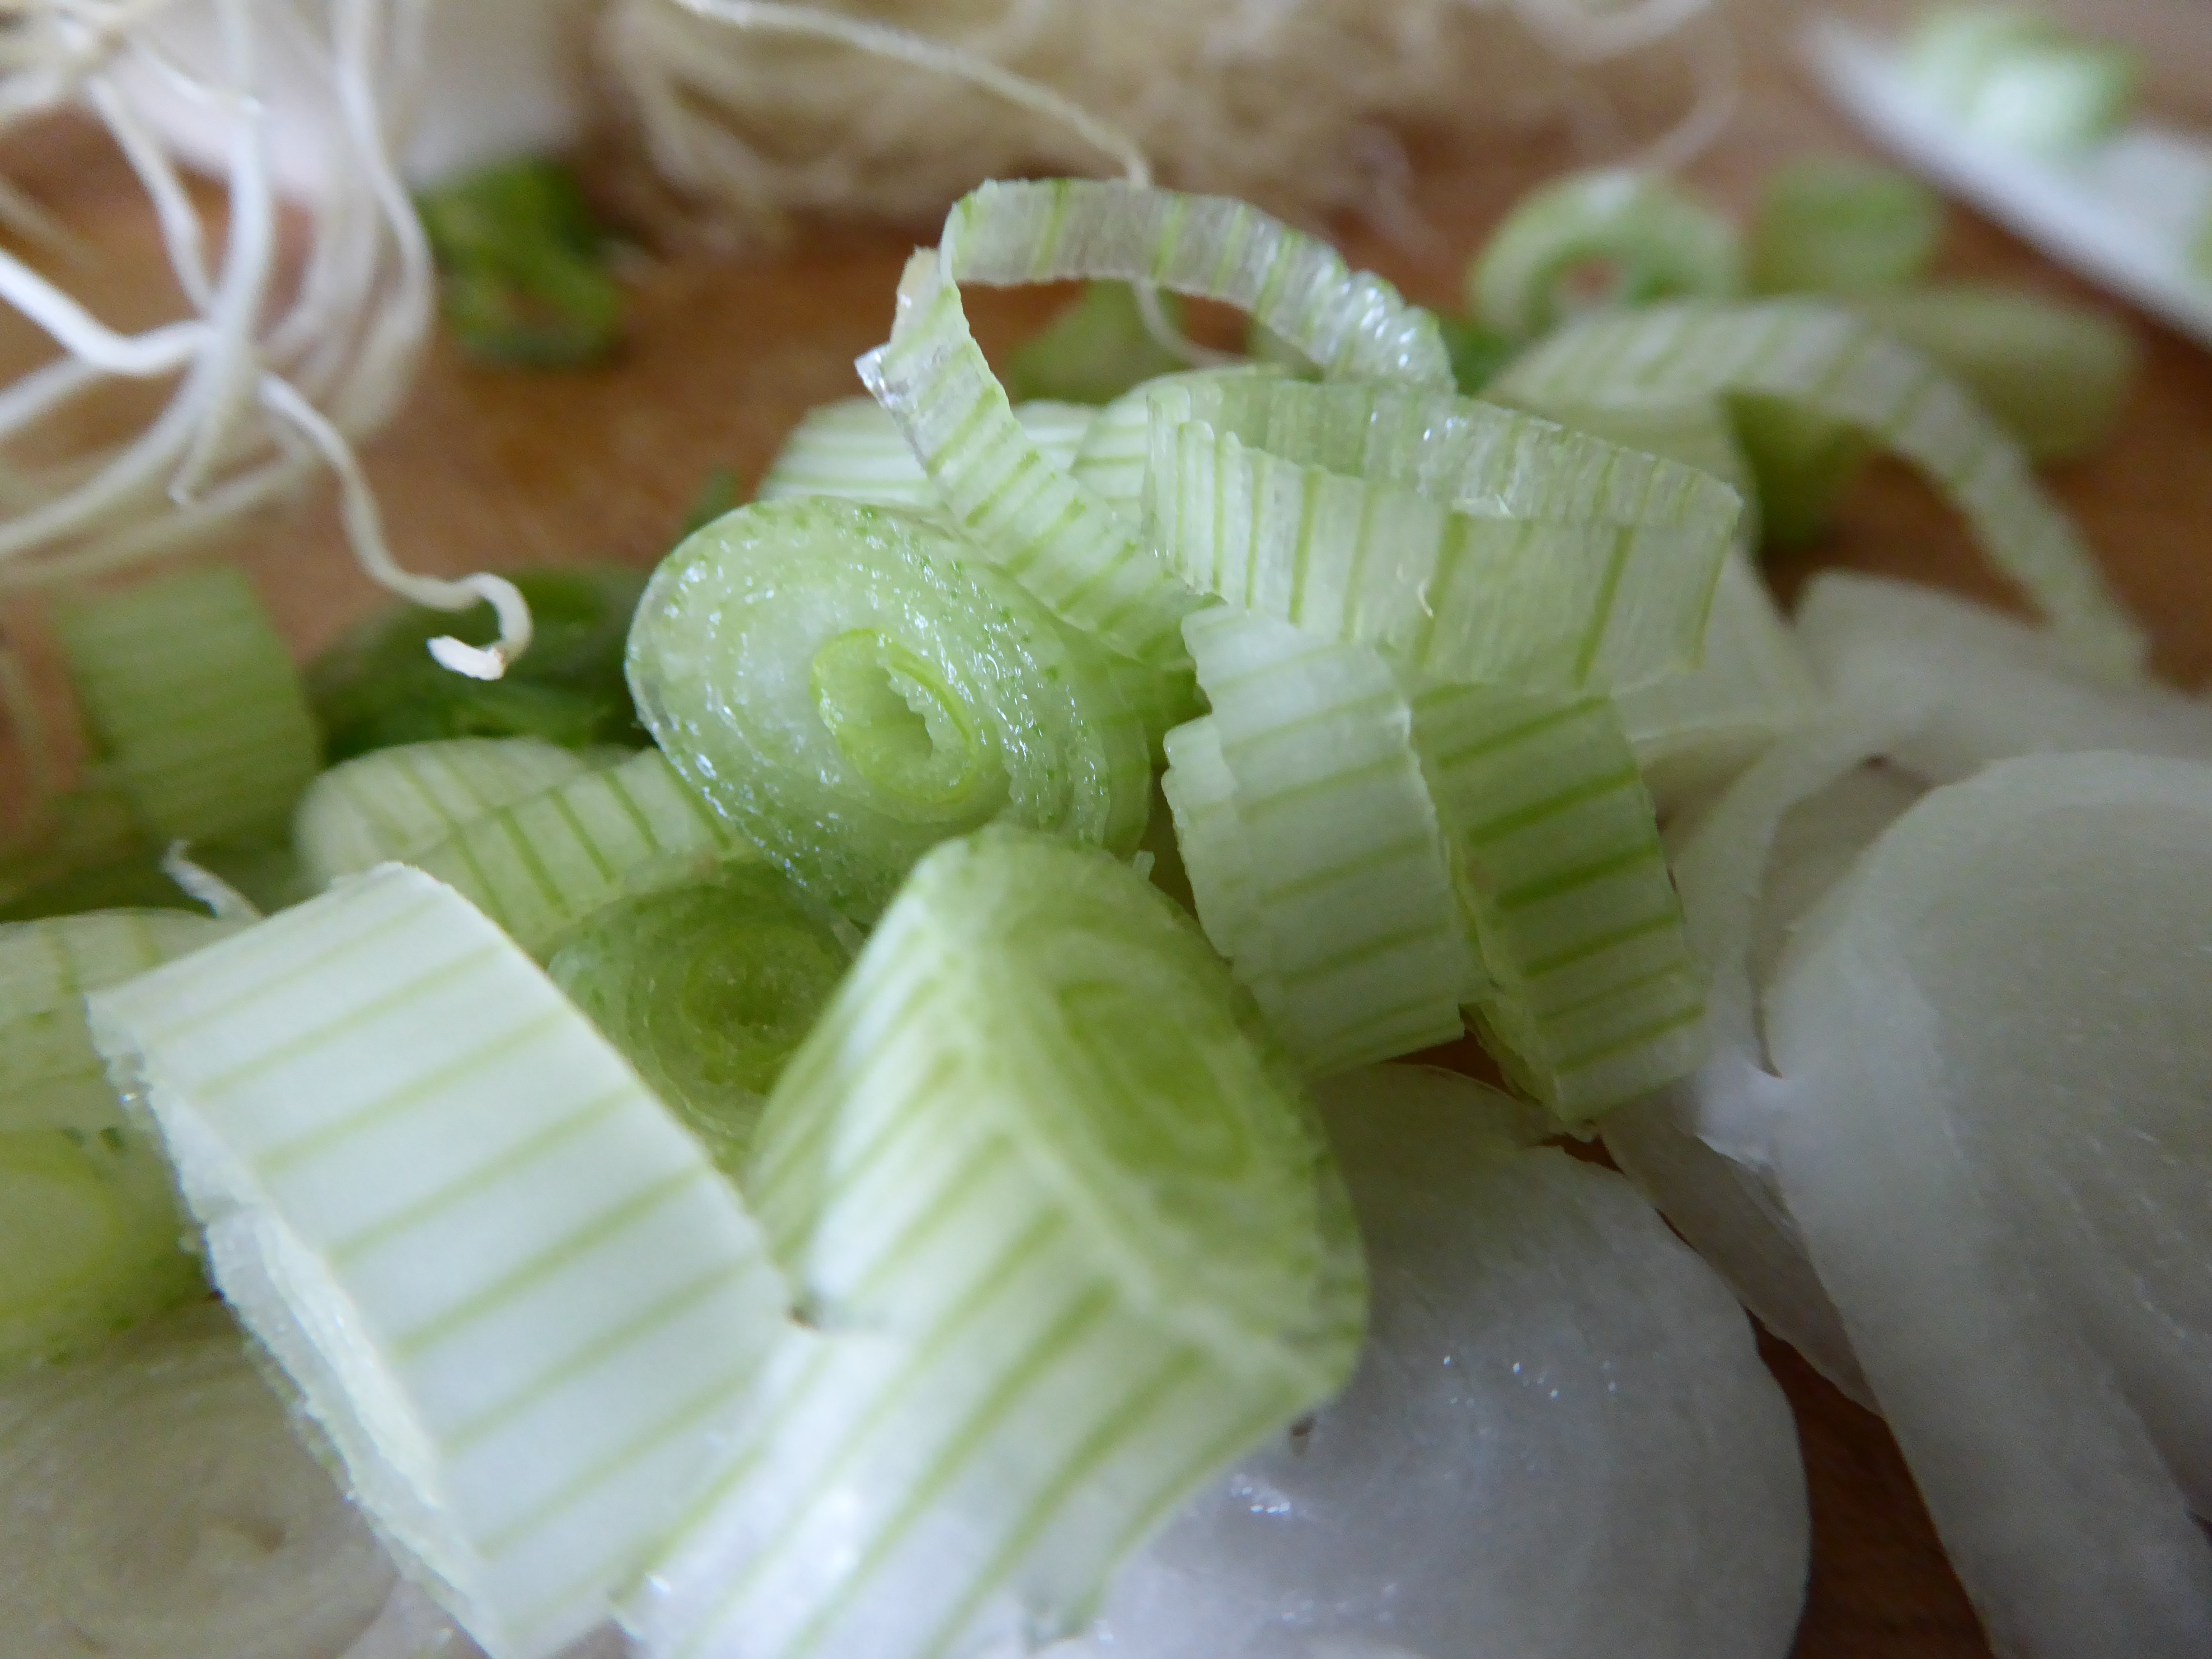
plant, white, flower, dish, food, green, produce, vegetable, cuisine, cook, gourd, vegetables, flowering plant, tuber, spring onion, root network, spring onions, onion rings, leek greenhouse, land plant